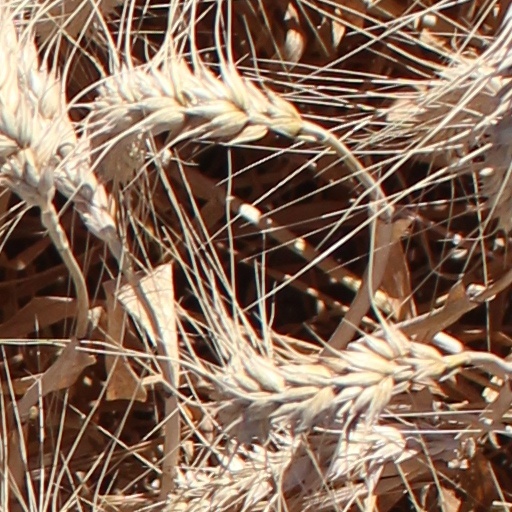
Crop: wheat